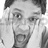
Emotion: surprise